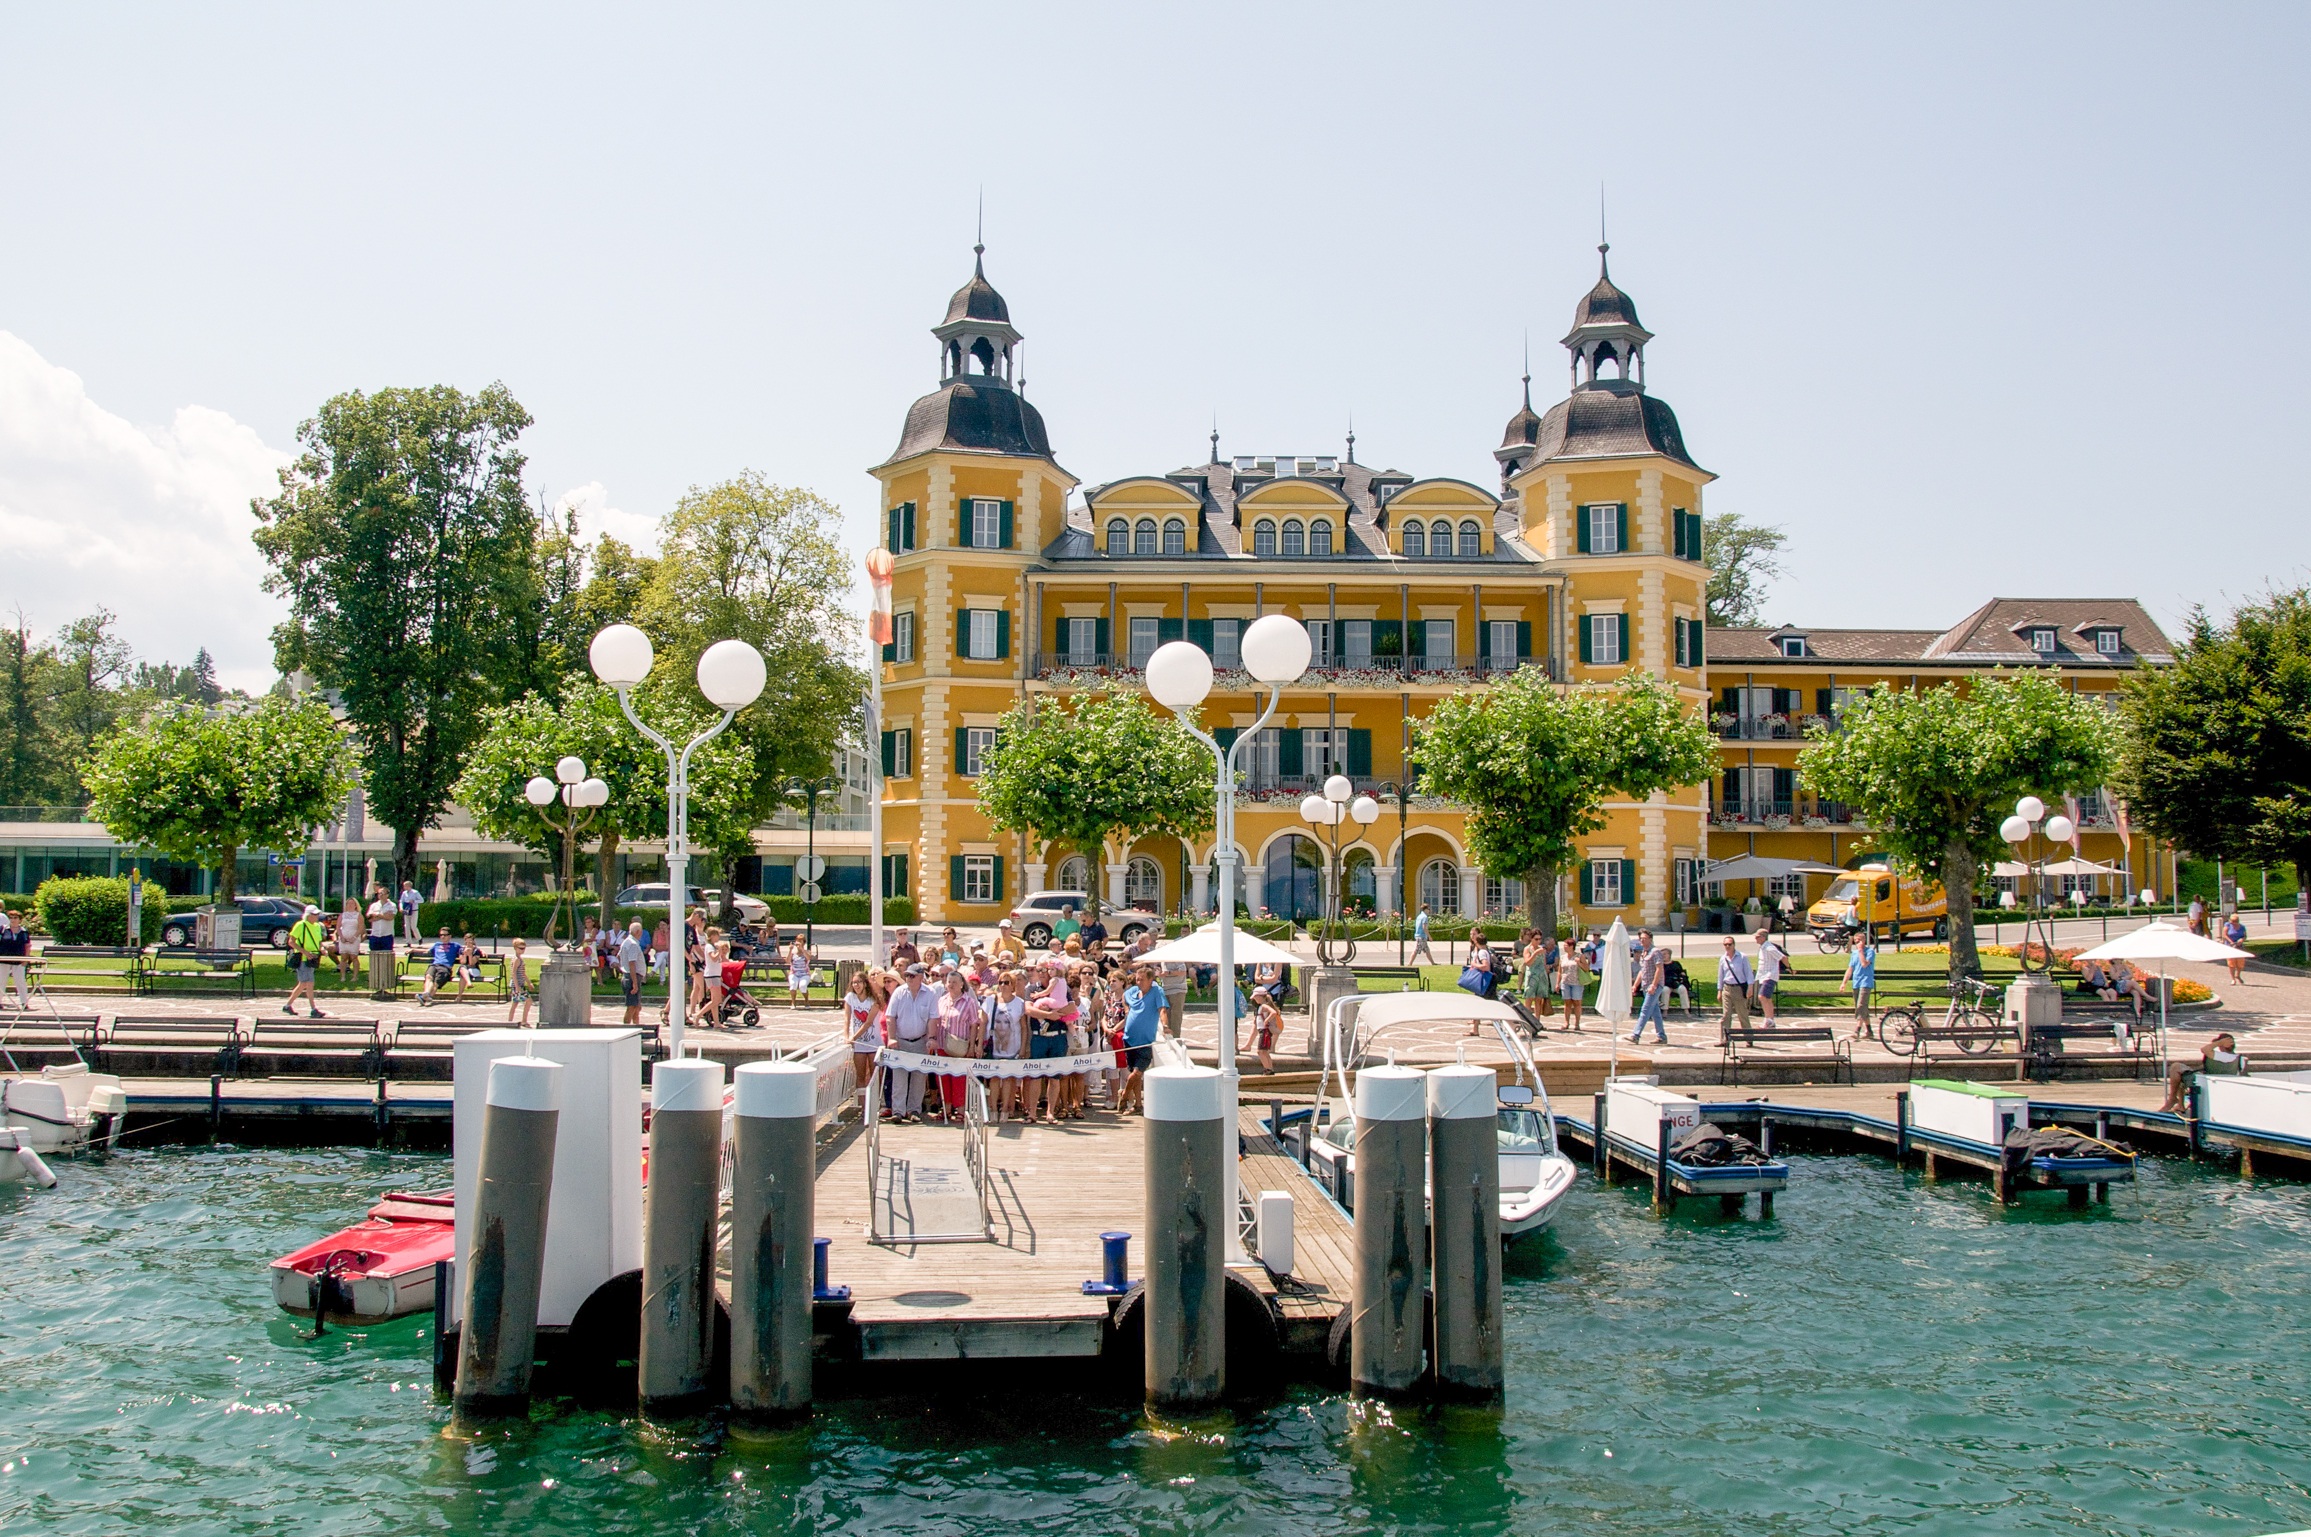
water, dock, town, palace, canal, vacation, vehicle, human, marina, jetty, tourism, waterway, resort, boating, estate, personal